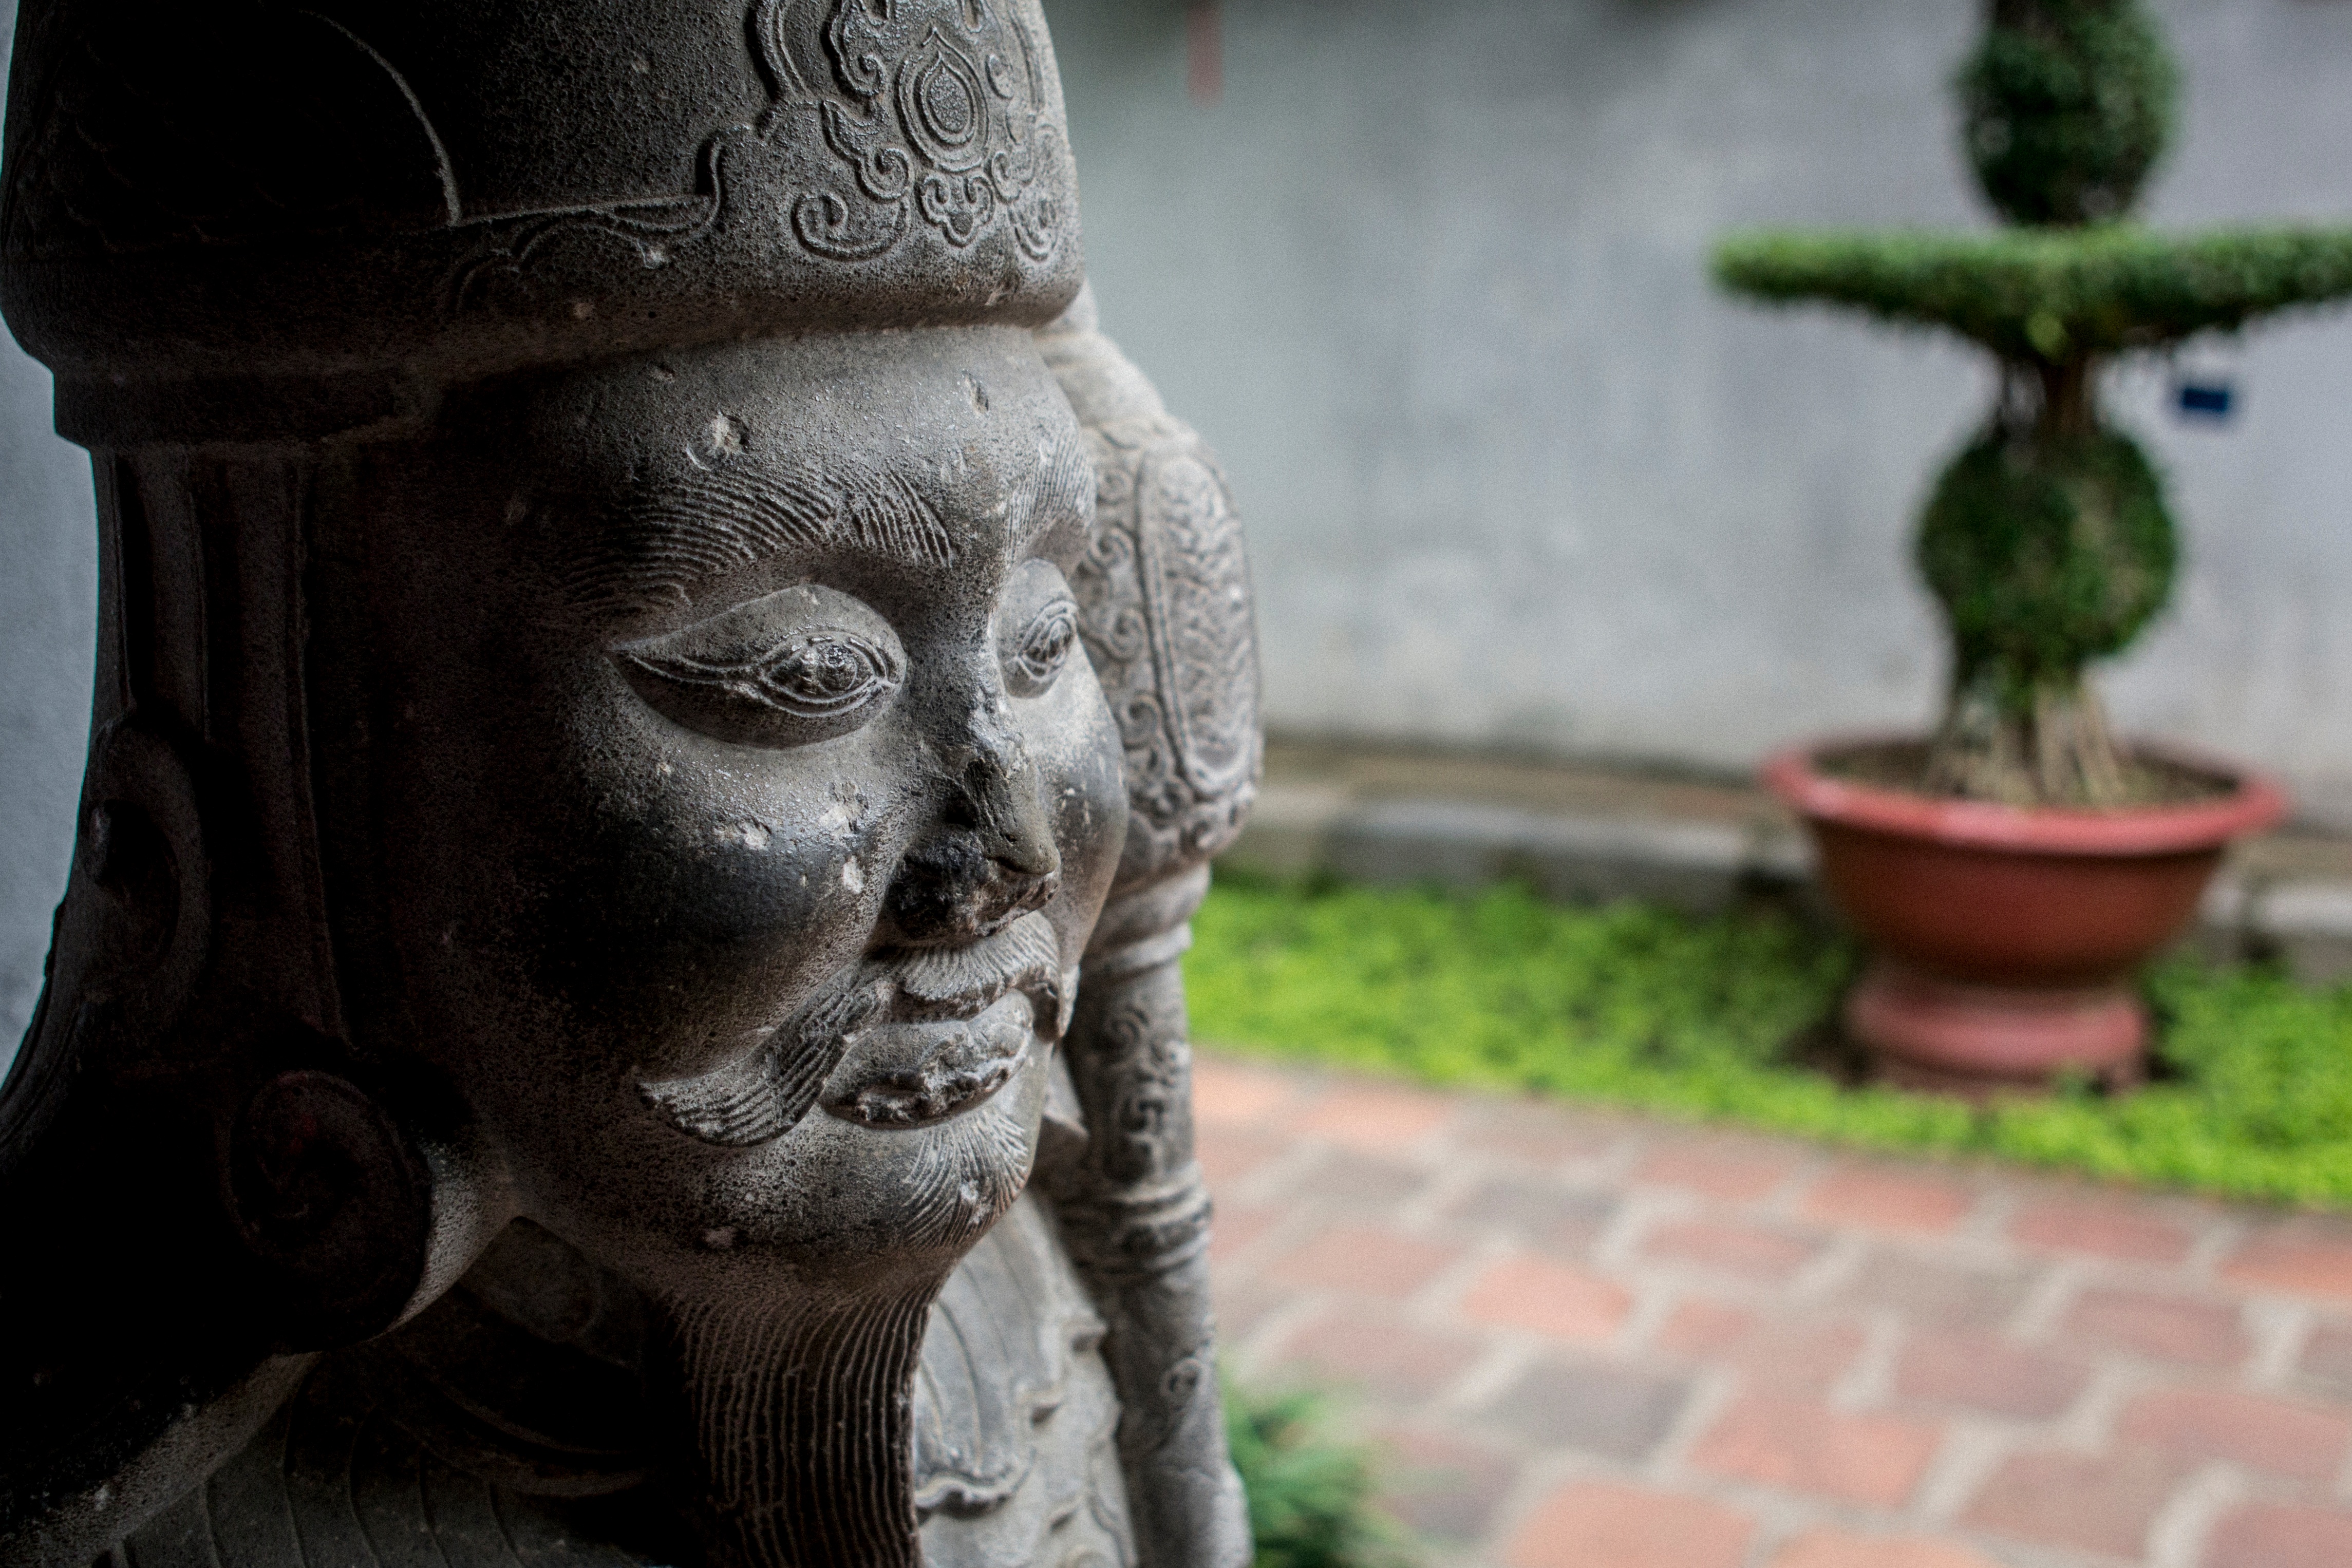
monument, statue, sculpture, art, temple, carving, ancient history